Happyness (band)

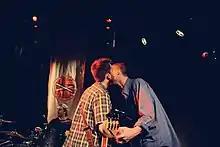
Happyness at Treefort Music Fest in 2015

Performing their first show at The Square, Harlow in November 2013, the group self-released the "Happyness EP" soon after through their own Weird Smiling label. Recorded at their base of Jelly Boy Studios, the EP was mixed by Ed Harcourt and mastered by Adam Lasus, two collaborators who would also contribute to their full length effort, "Weird Little Birthday", which followed on 16 June 2014; Harcourt contributing vocals to "Pumpkin Noir", and Lasus taking over mixing duties. Grammy Award winner Greg Calbi also helmed the mastering process.